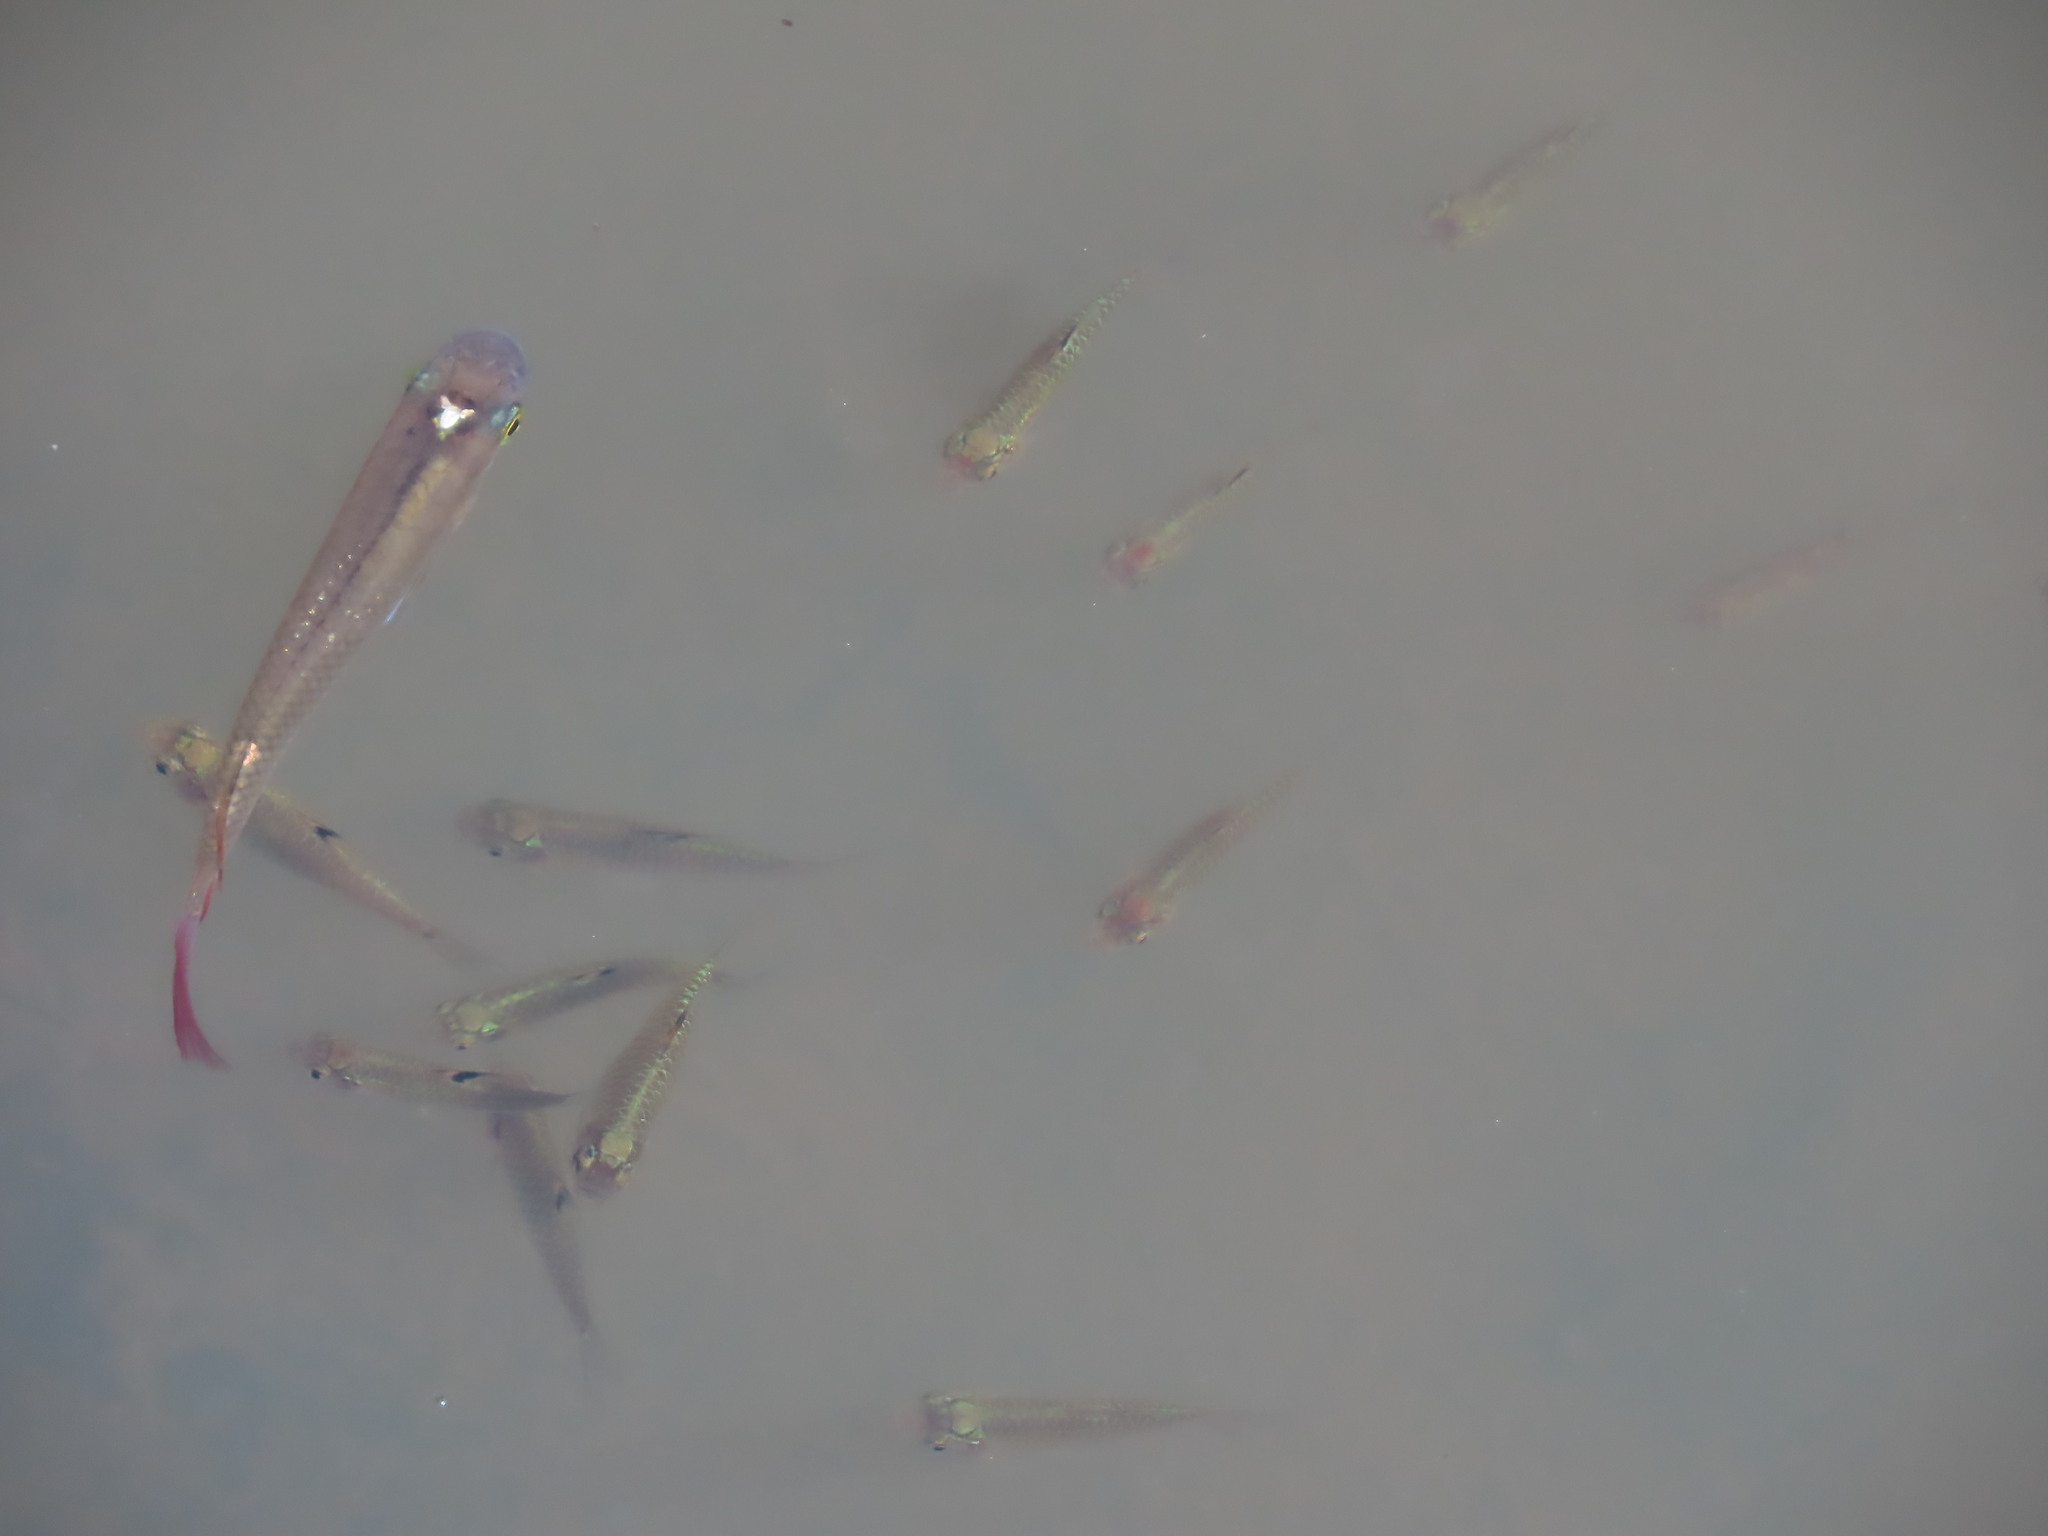
fish (species not among the labelled classes)